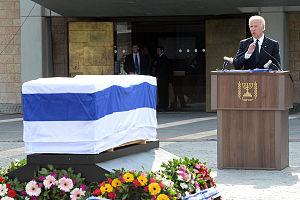
Ariel Sharon, né Ariel Scheinermann le 26 février 1928 à Kfar Malal et mort le 11 janvier 2014 à Ramat Gan, est un général et homme d'État israélien, Premier ministre d'Israël de 2001 à 2006.